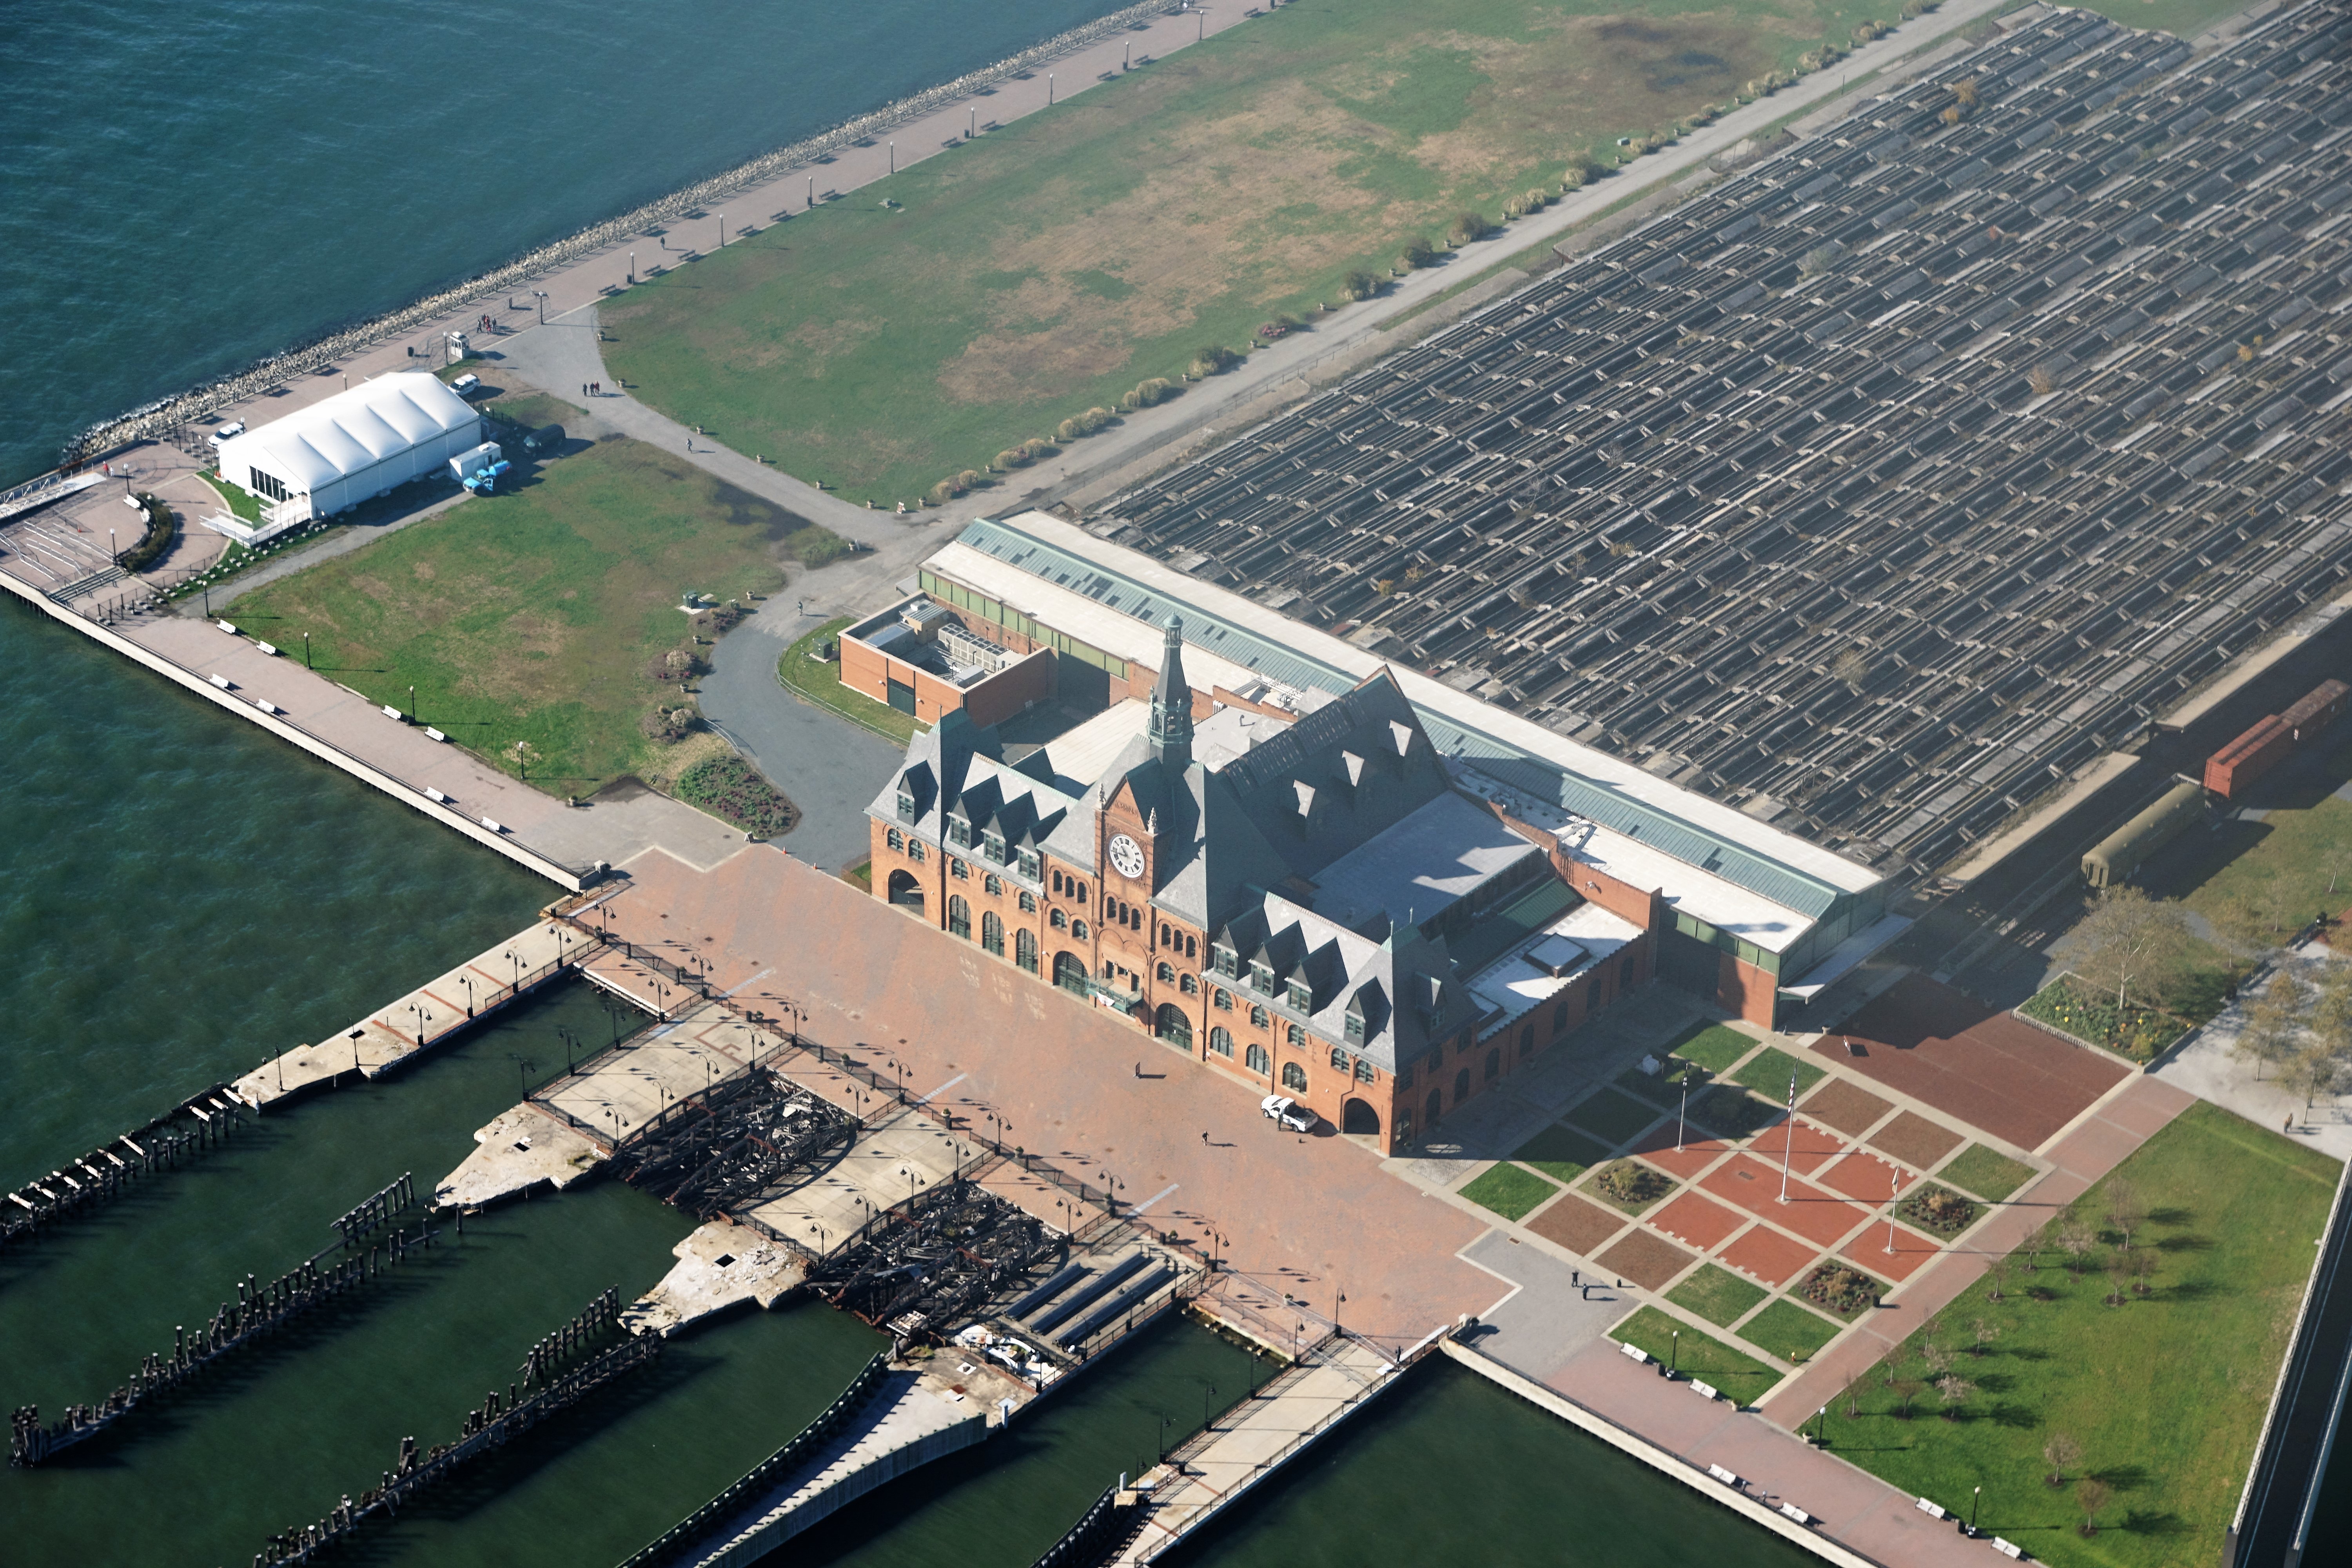
dock, structure, technology, new york, manhattan, usa, marina, port, stadium, energy, bird's eye view, aerial photography, sport venue, outdoor structure